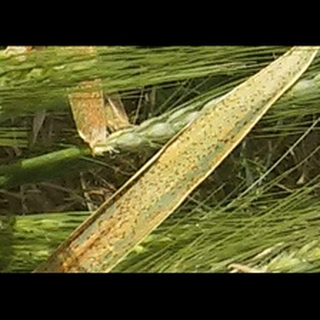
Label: wheat_brown_rust